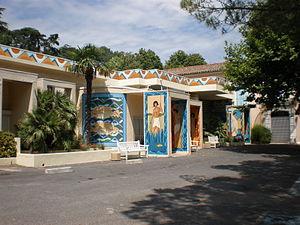
Les thermes de Lamalou-les-Bains (Hérault, 34)
Lamalou-les-Bains est une commune française située dans le département de l'Hérault en région Occitanie.